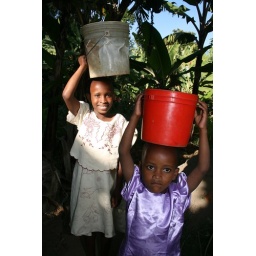
Children are invaluable contributors to home life in Tanzania. Here, two girls carry water to their Arusha home.